Ascona

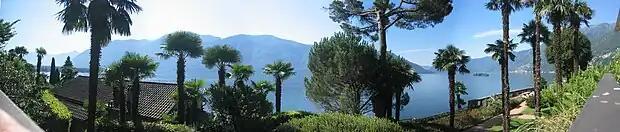
Ascona with islands of Brissago

"Monte Verità" ("Mount Truth") was so named at the beginning of the 20th century, when a "colony" was founded by proponents of primitive socialism and anarchy on a hill formerly known as "Monescia", just to the north-west of the town of Ascona.